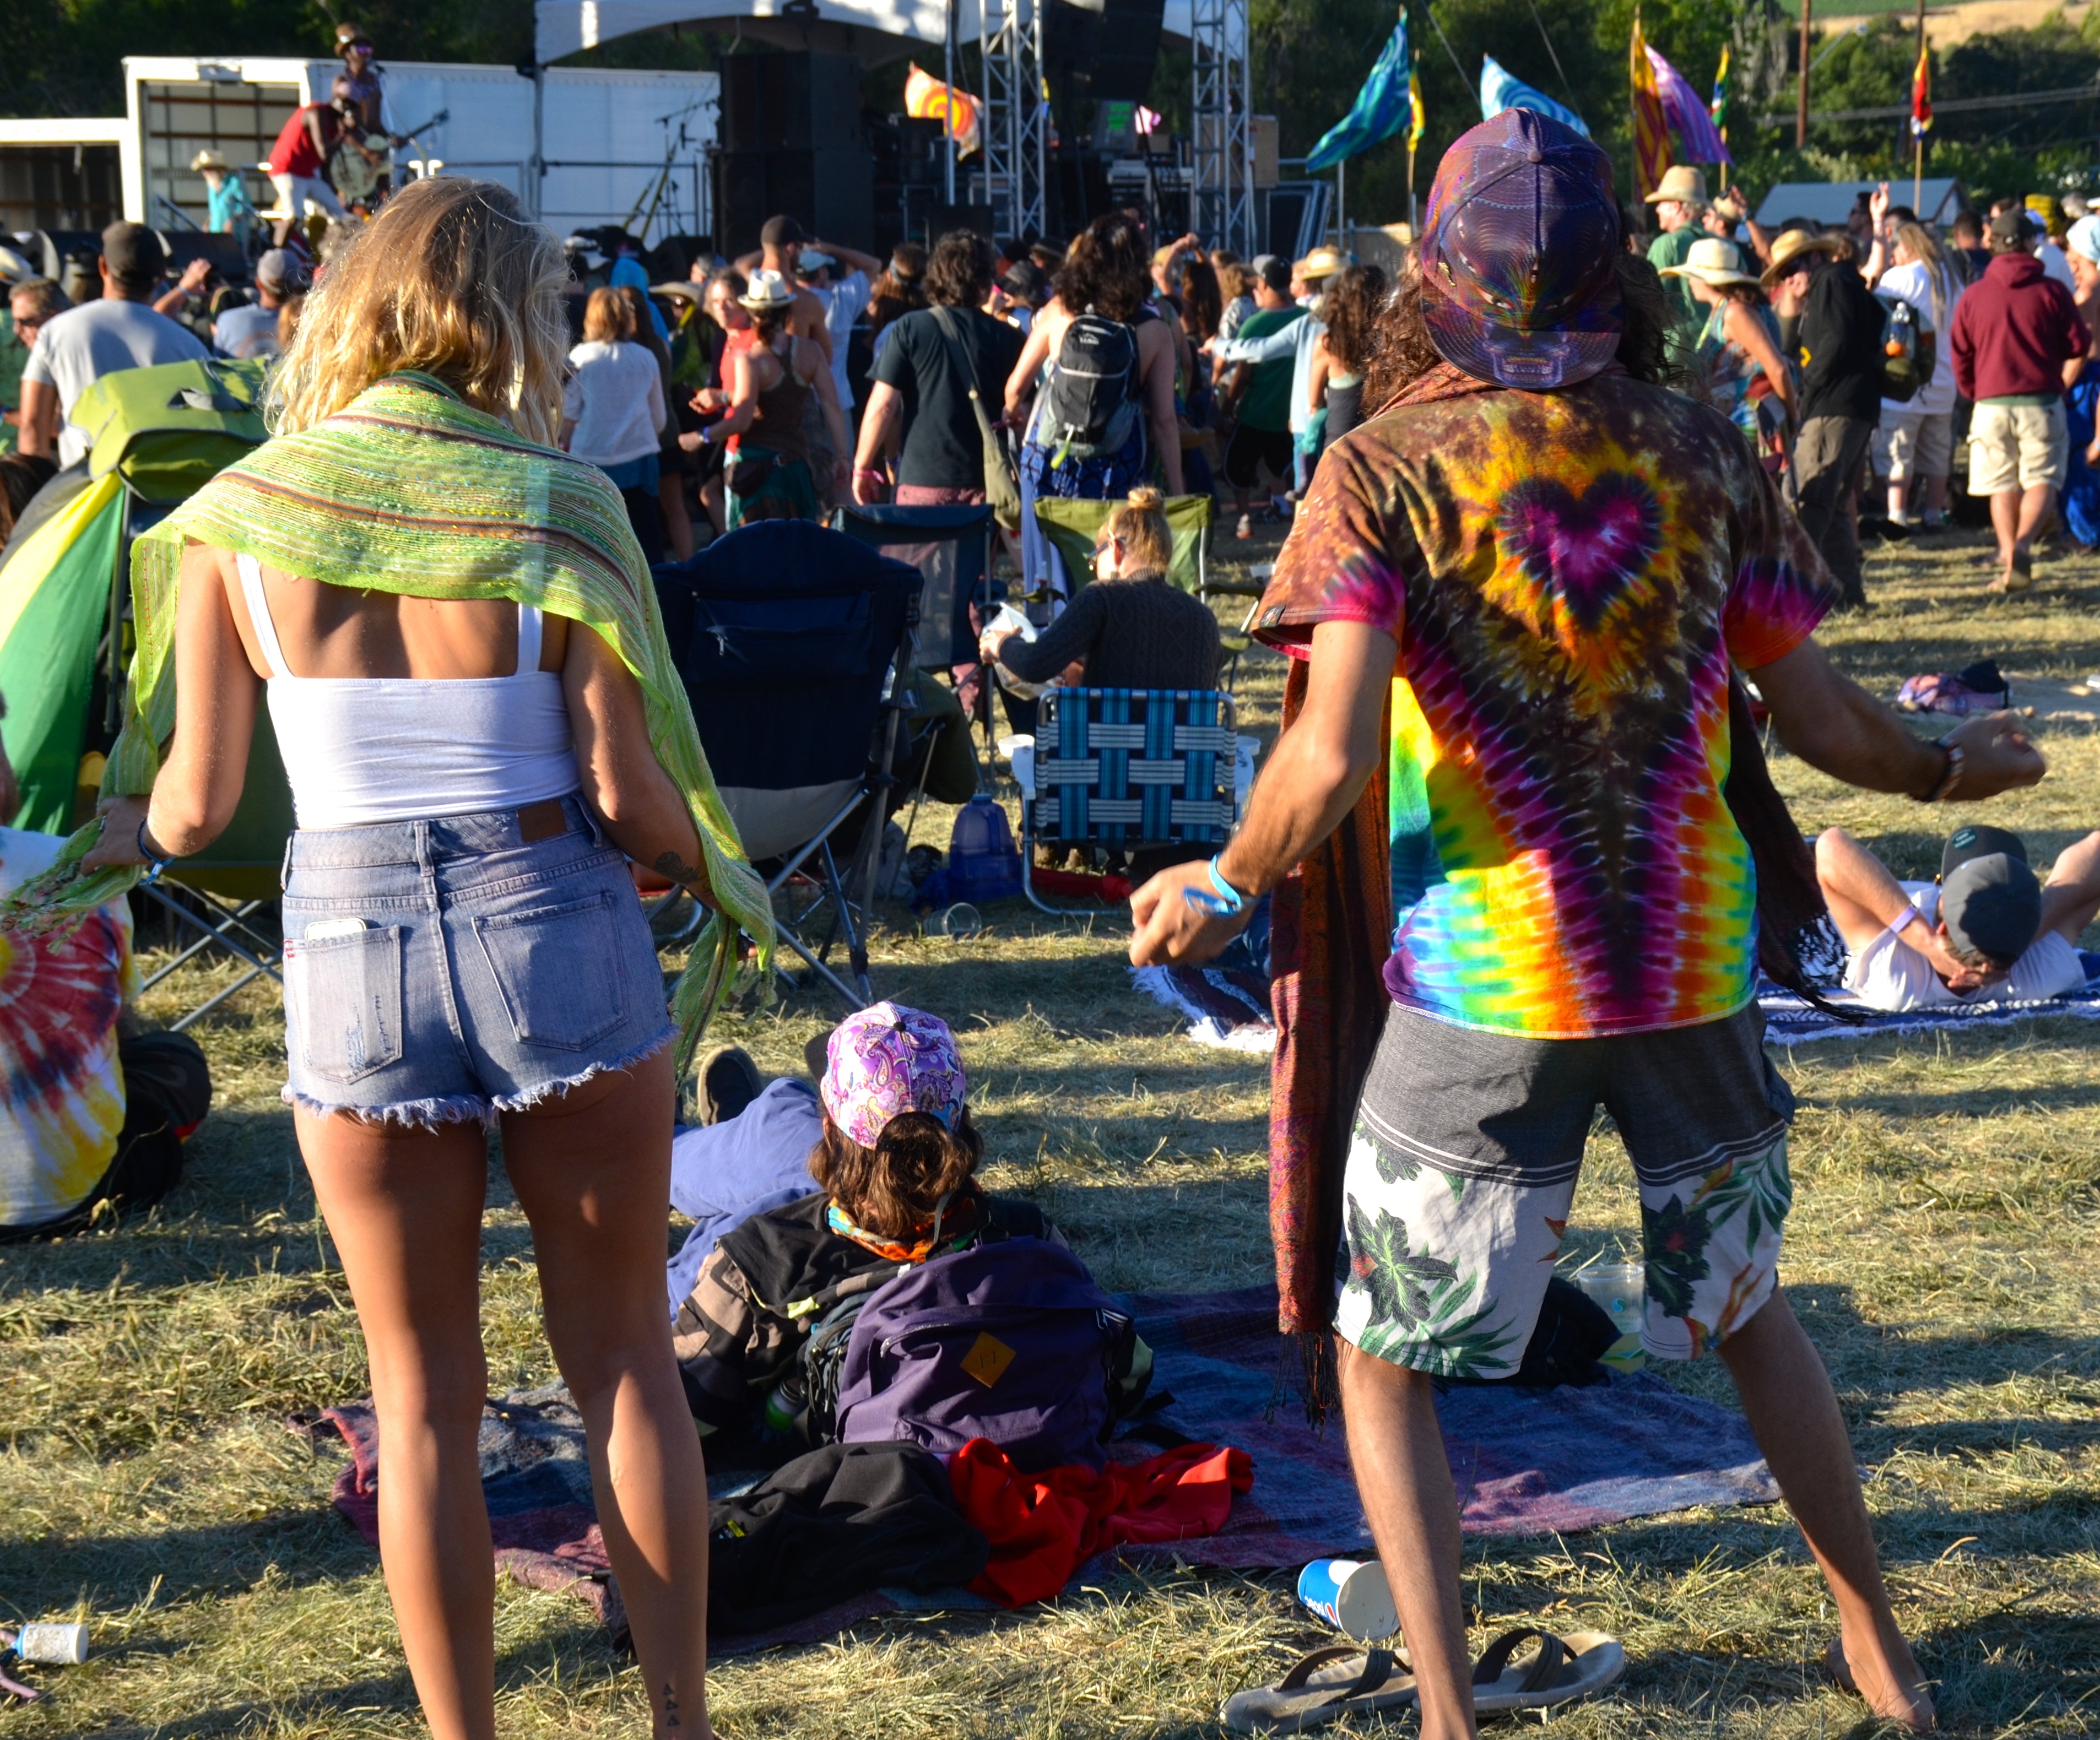
people, festival, fair